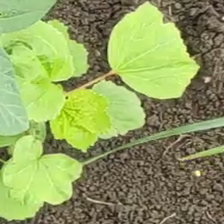
Weed species: Little_Mallow(Malva parviflora)